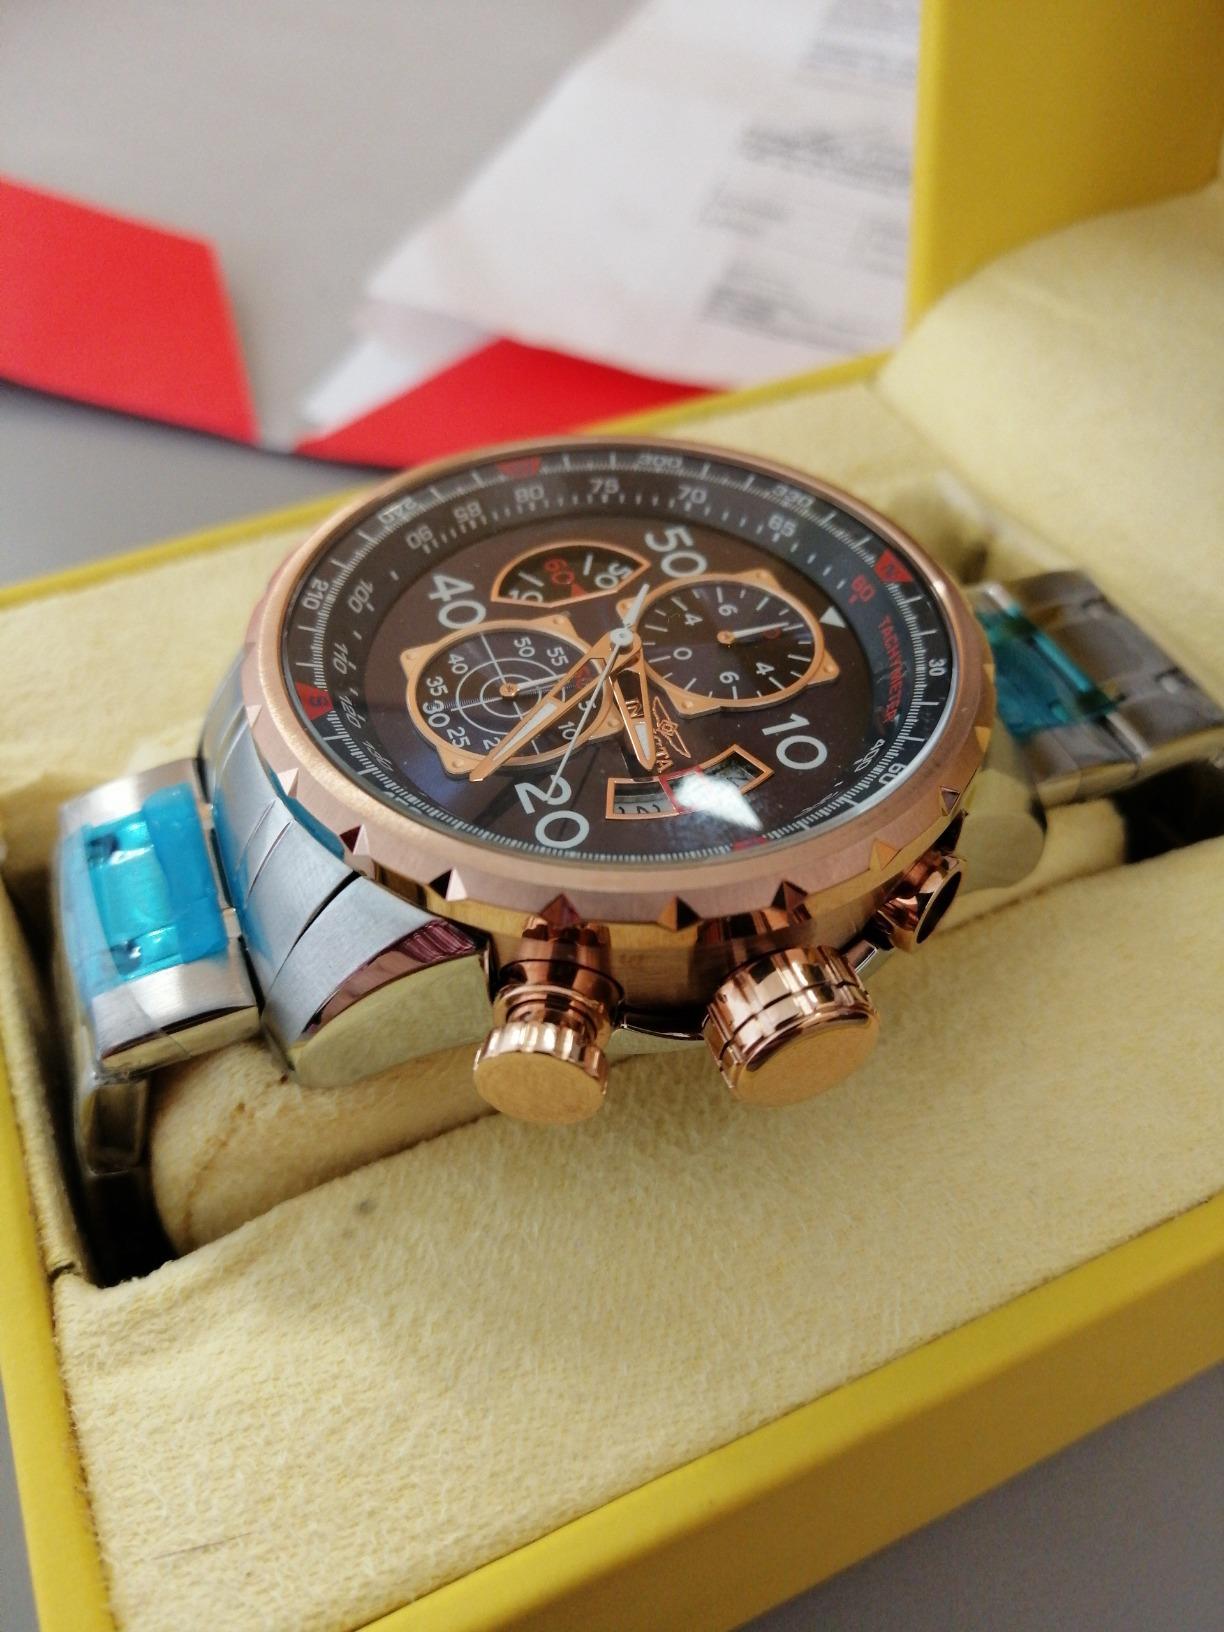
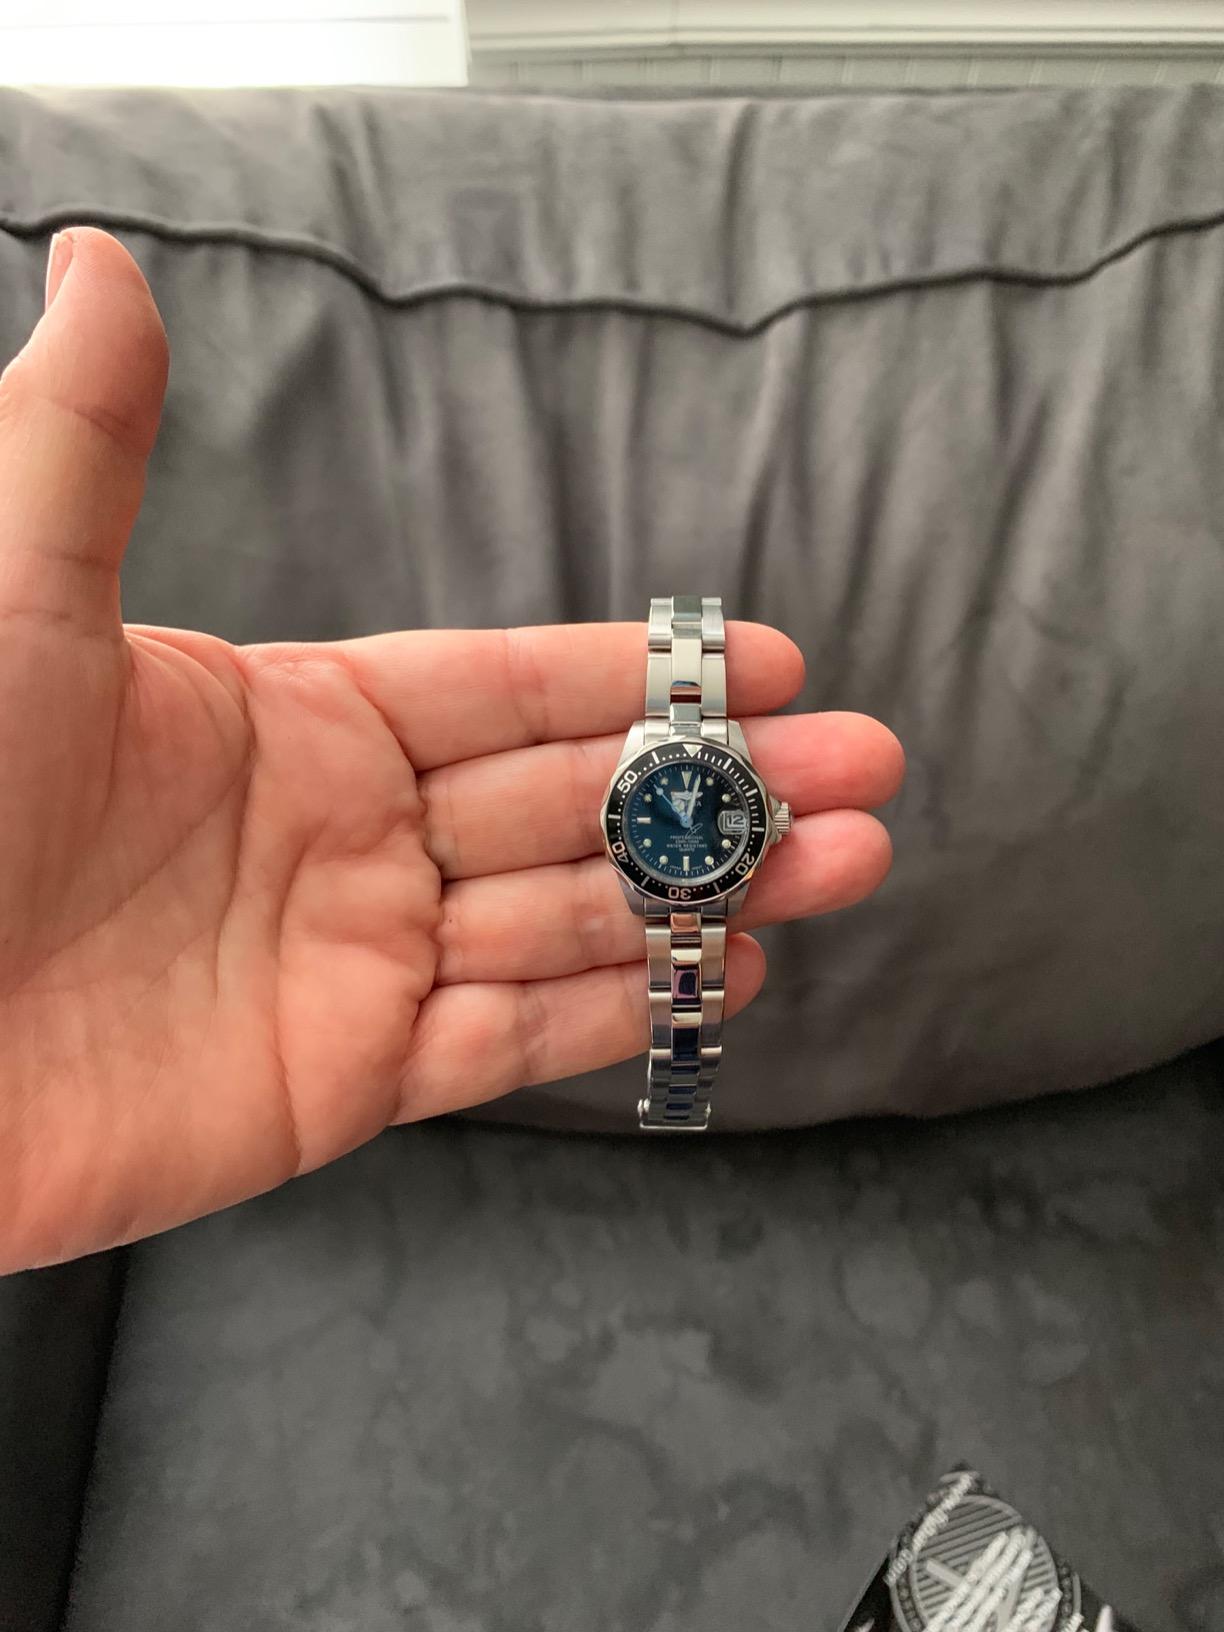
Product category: accessories_watch
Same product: no